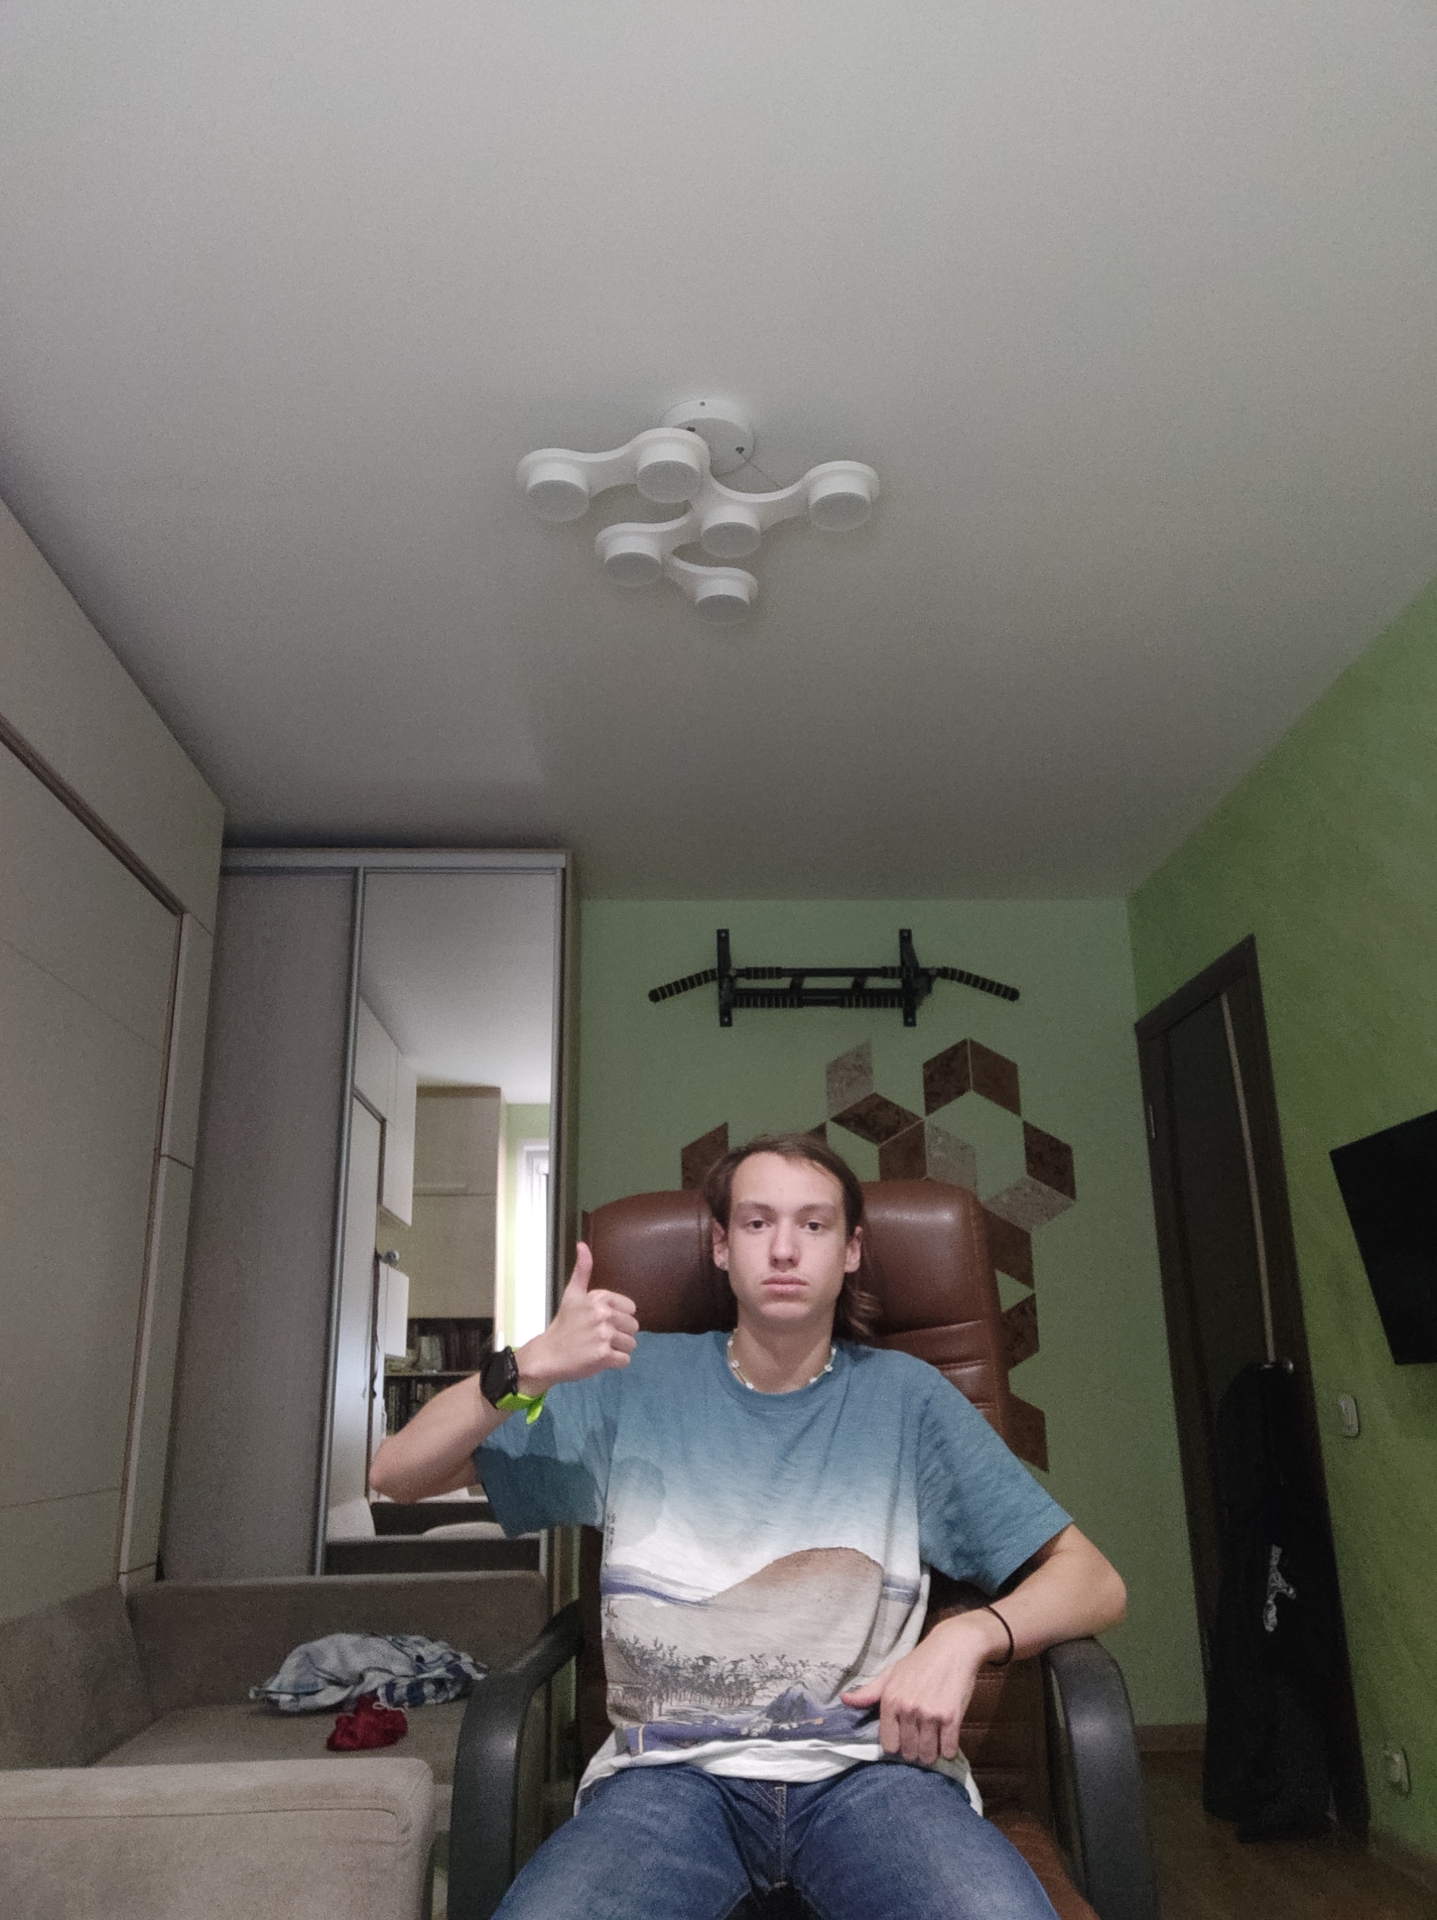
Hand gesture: like